Elise Ransonnet-Villez

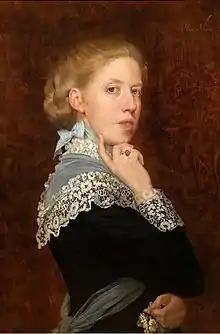
Self-portrait, Uffizi

Elise Ransonnet-Villez or Elisa Nemes-Ransonnet (1843–1899) was an Austrian painter.